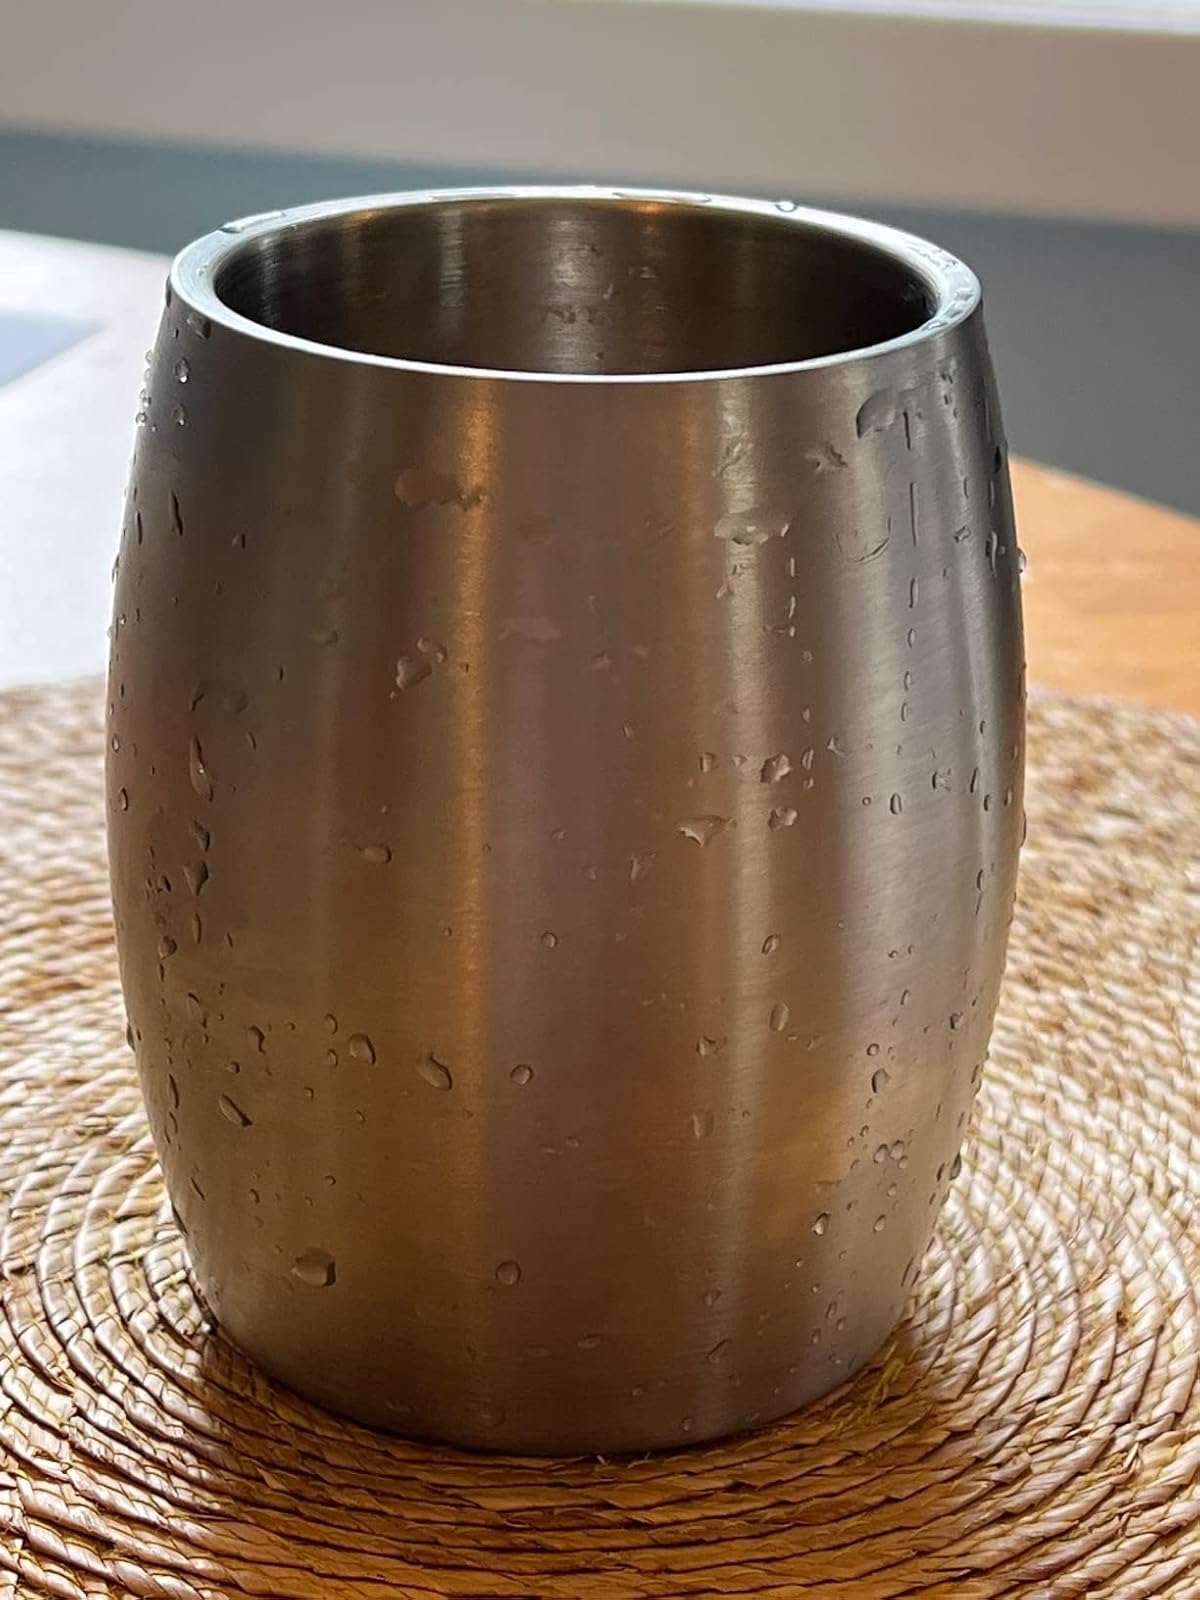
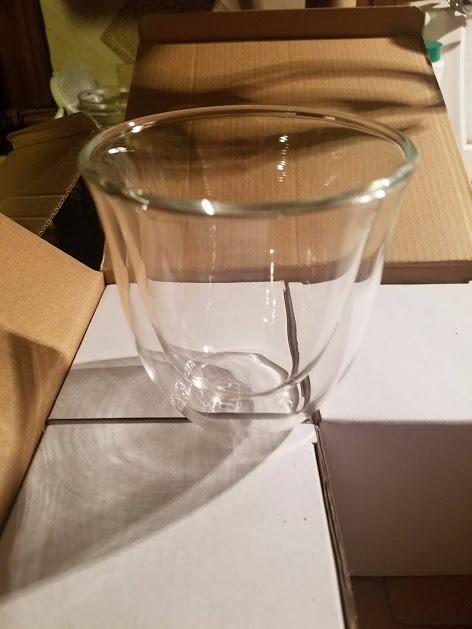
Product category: items_mug
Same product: no